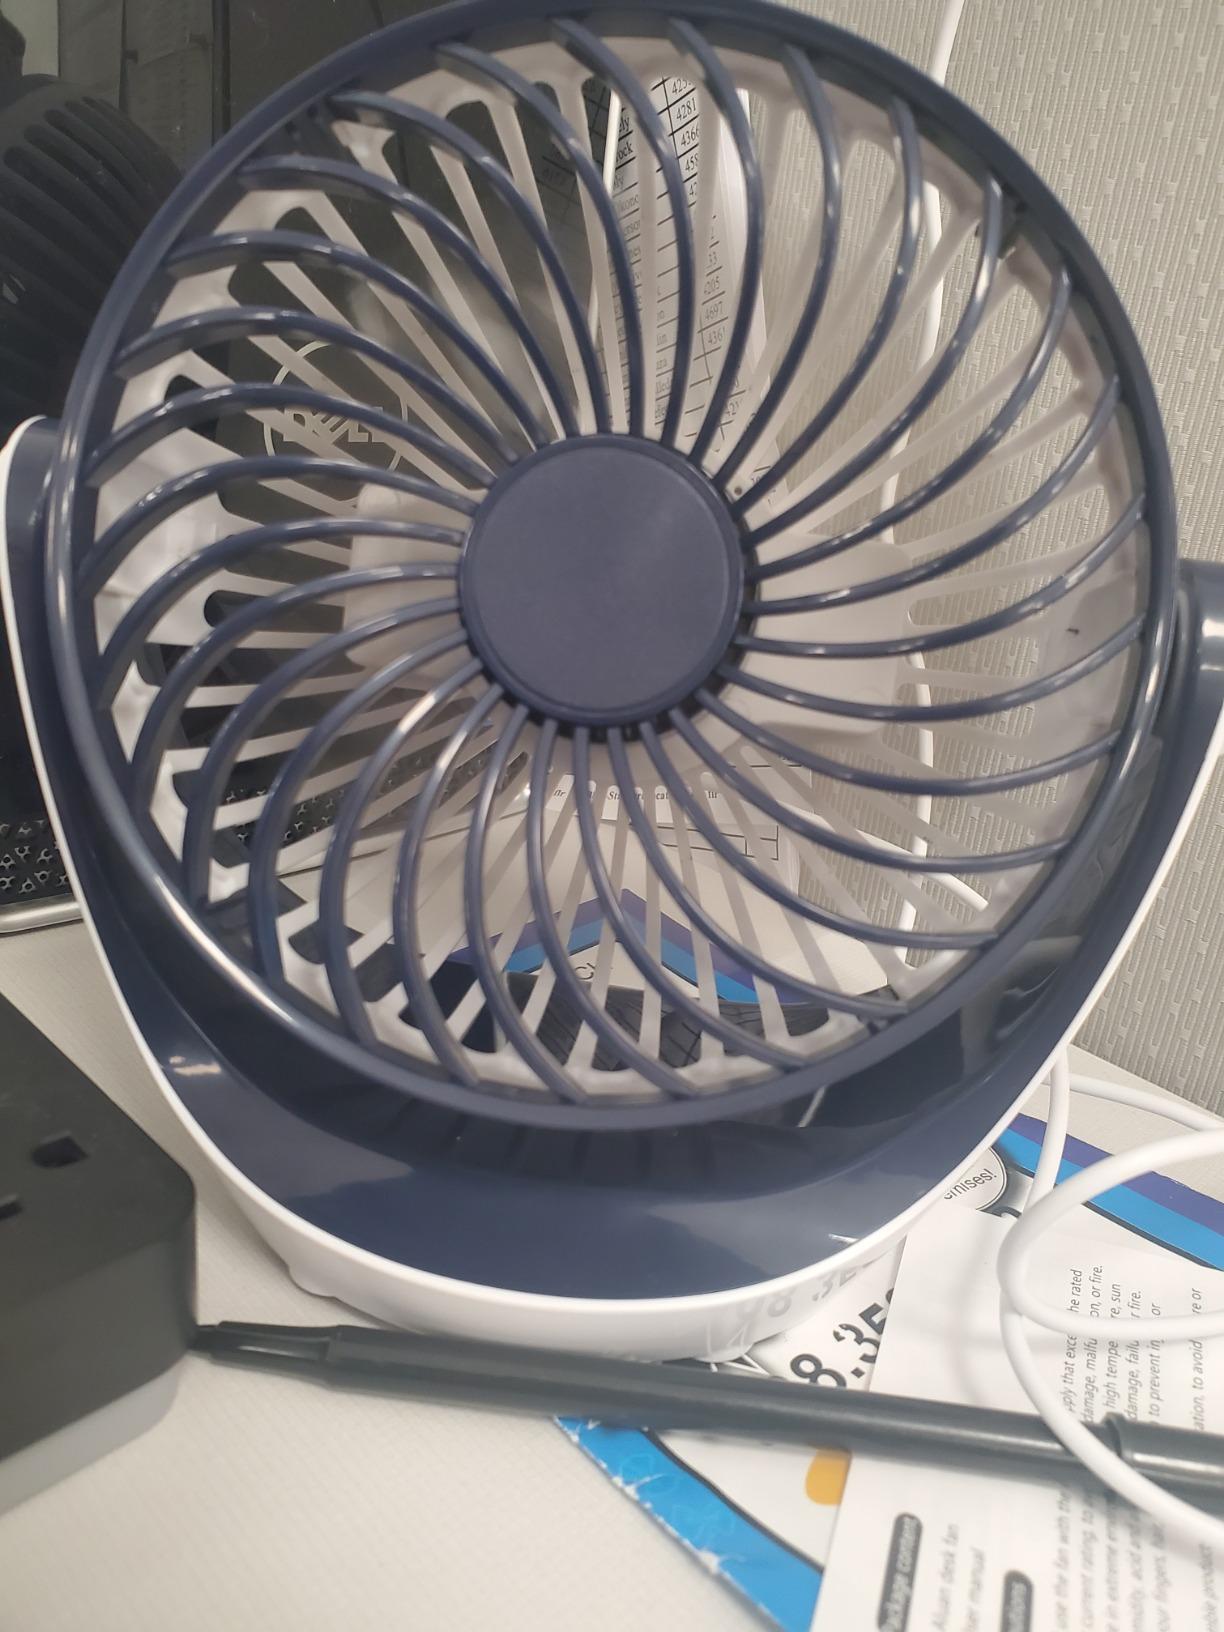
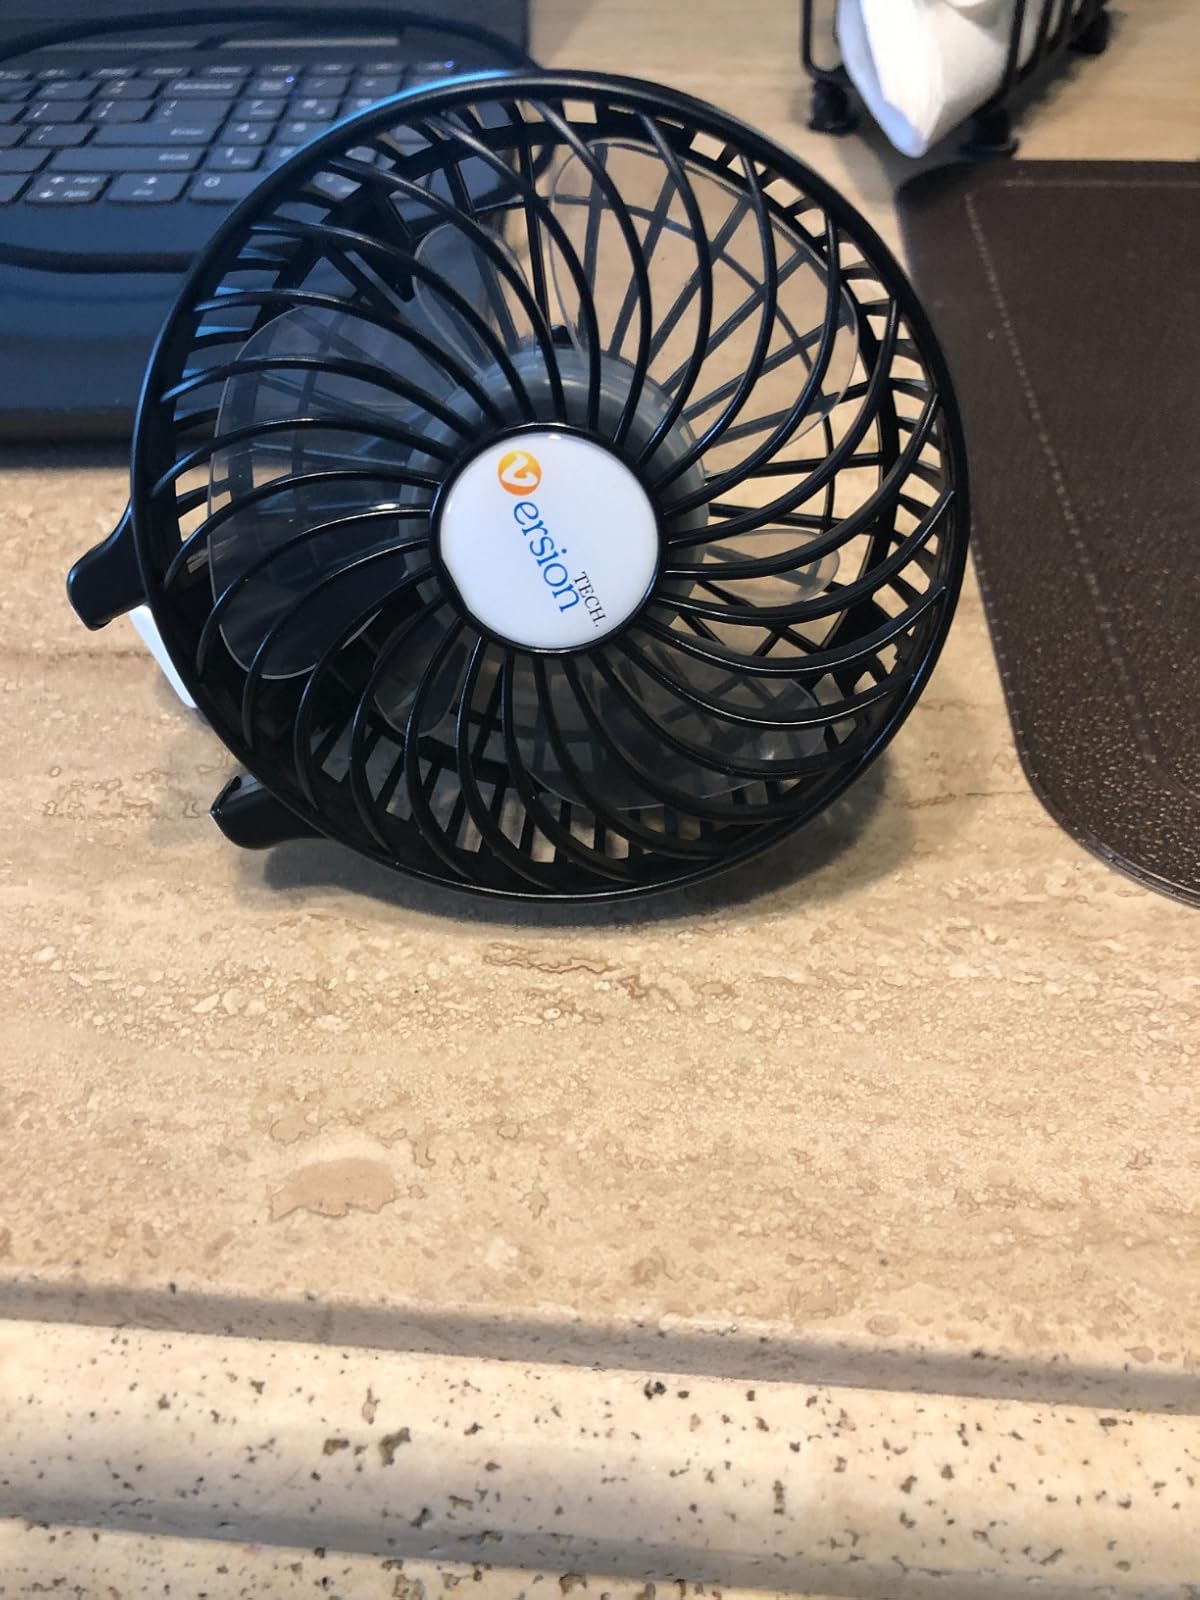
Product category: fan
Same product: no